LNWR 4ft 6in Tank Class

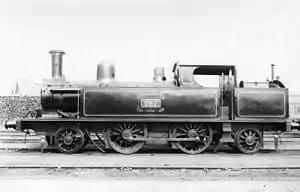
No.761

The LNWR 4ft 6in Tank was a class of 220 passenger locomotives manufactured by the London and North Western Railway in their Crewe Works between 1879 and 1898. The "4ft 6in" in the title referred to the diameter of the driving wheels – although the stated dimension was for the wheel centres – the nominal diameter including the tyres was .